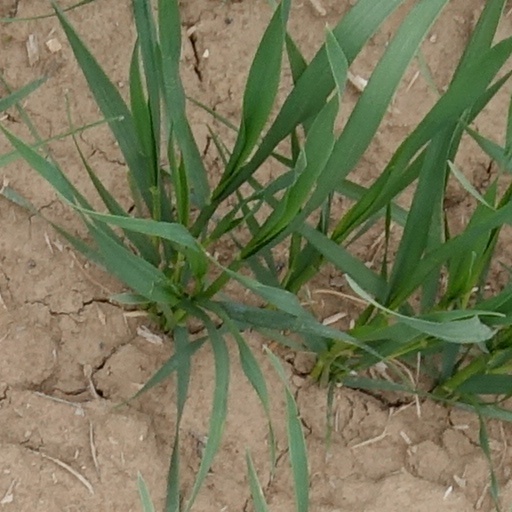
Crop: wheat